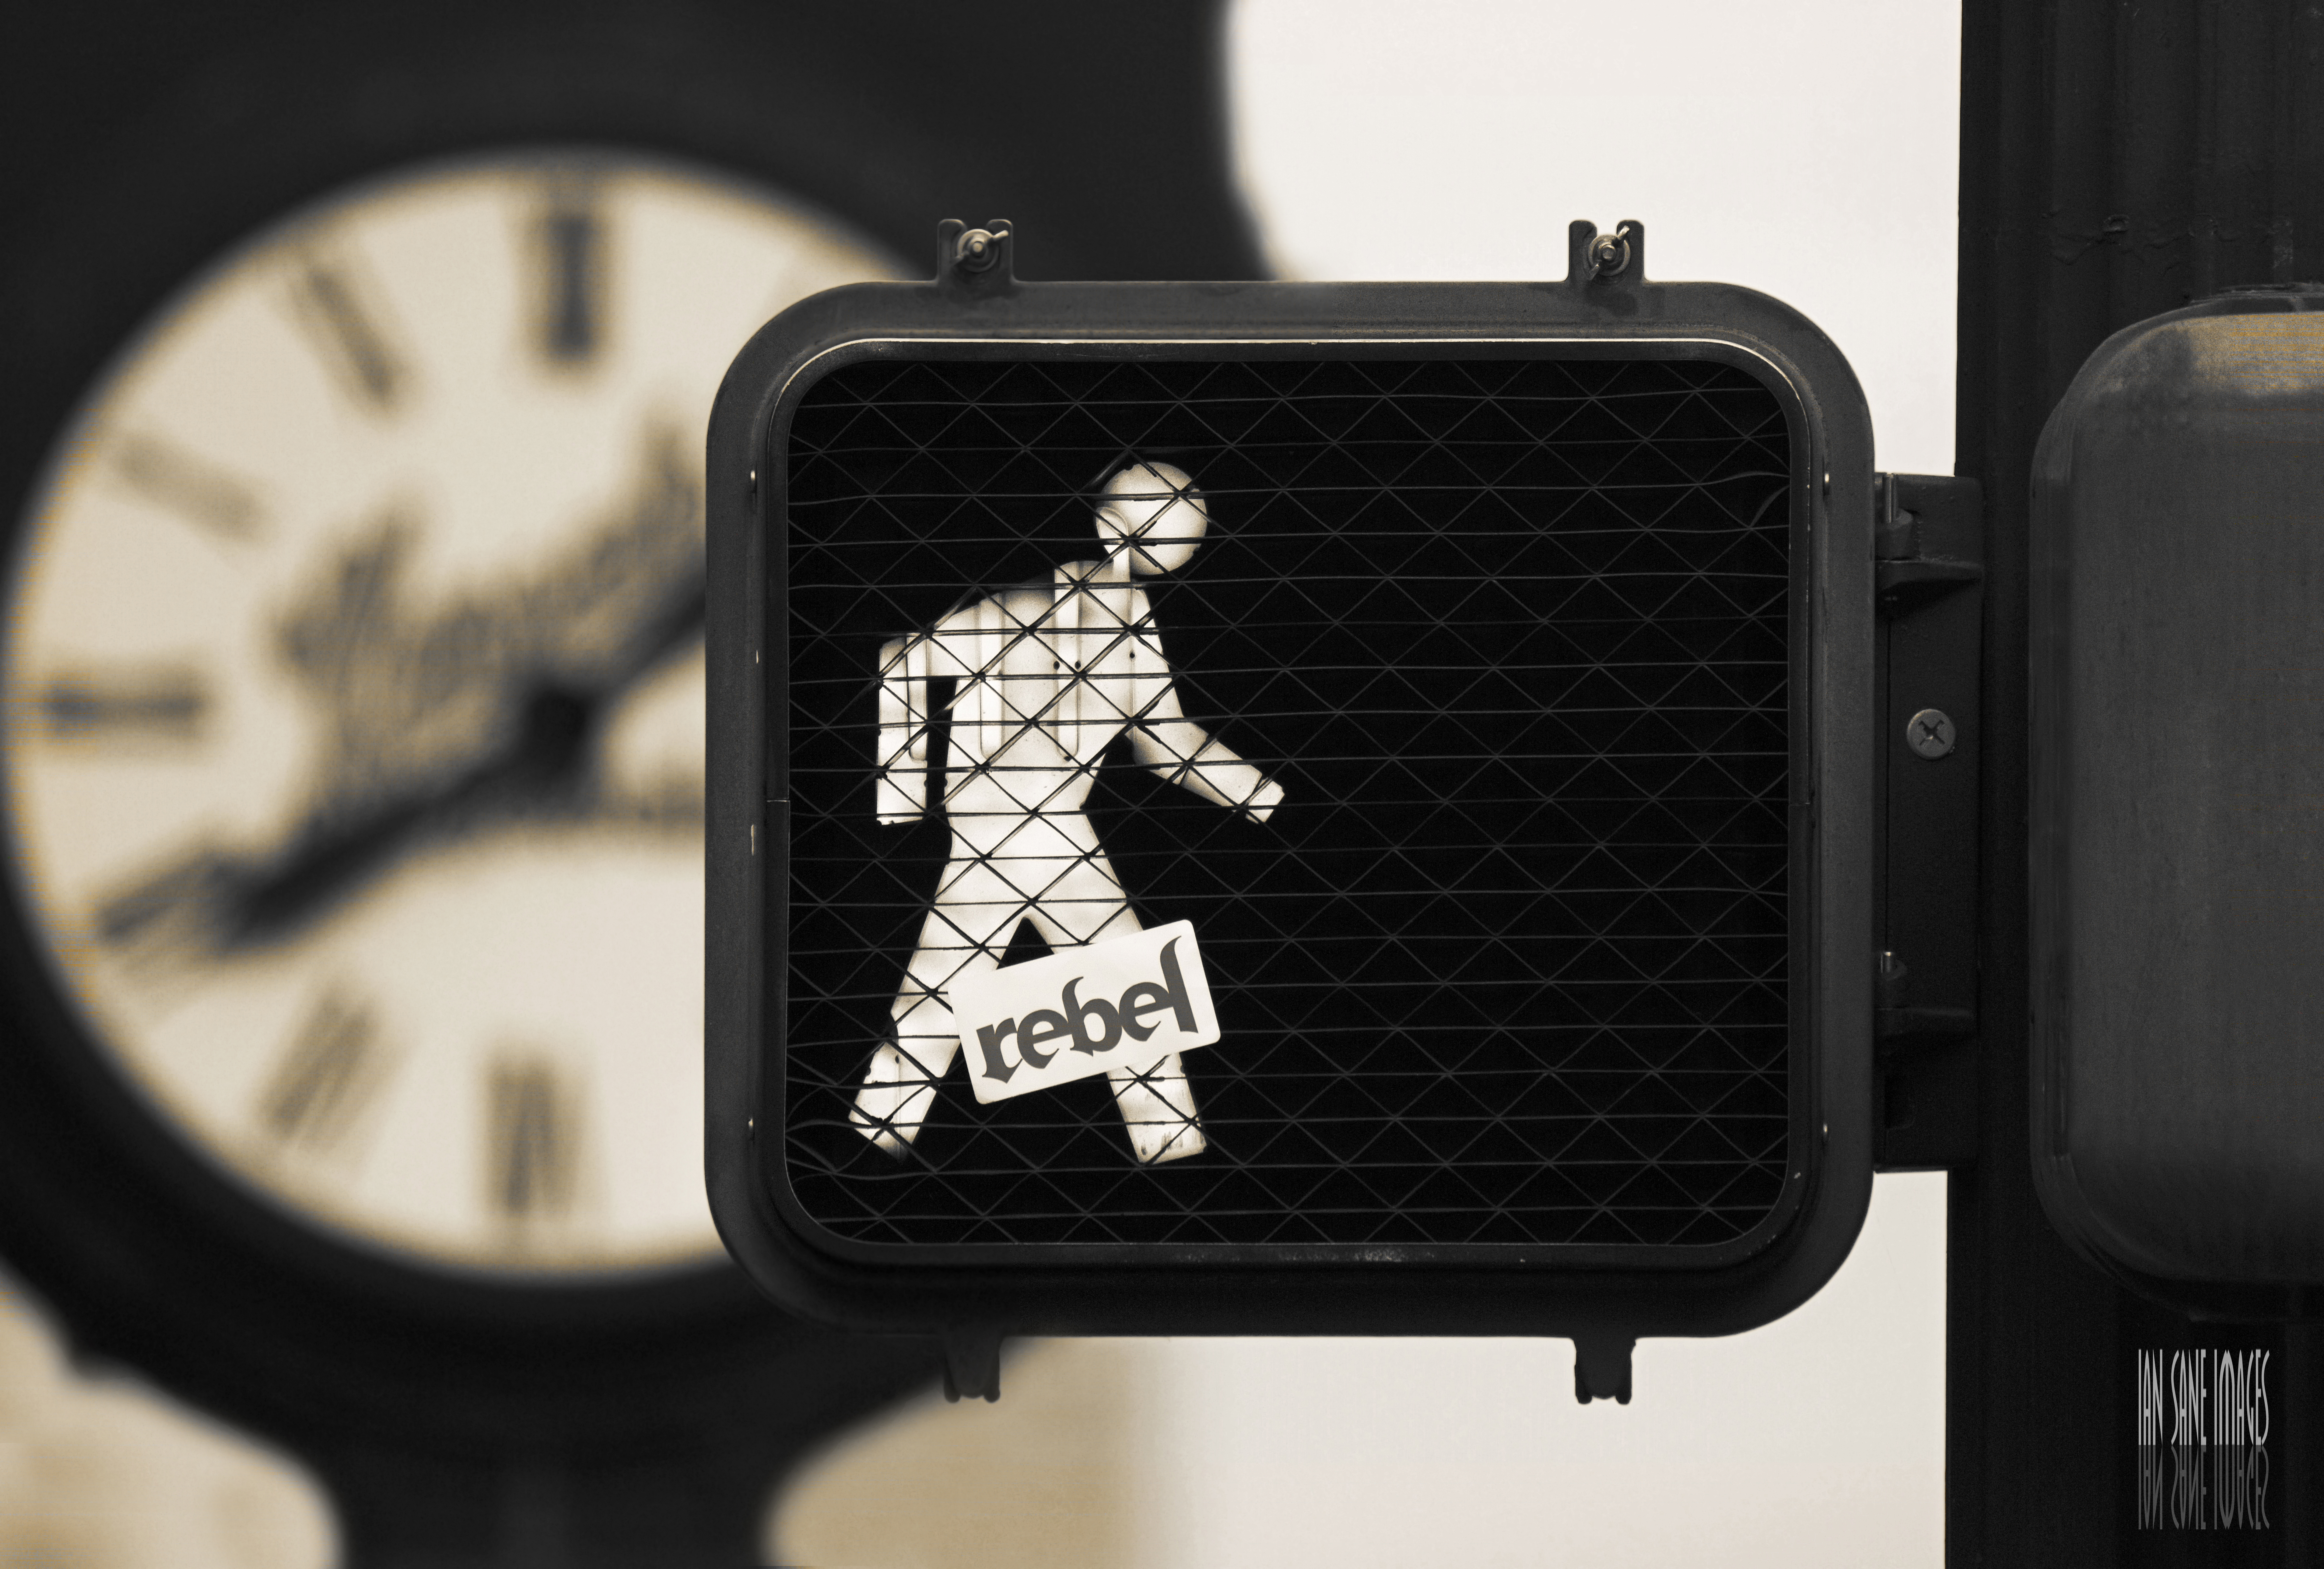
watch, traffic, street, clock, time, downtown, walk, signal, black, sticker, musical instrument, rebel, a, like, images, to, oregon, portland, ian, sane